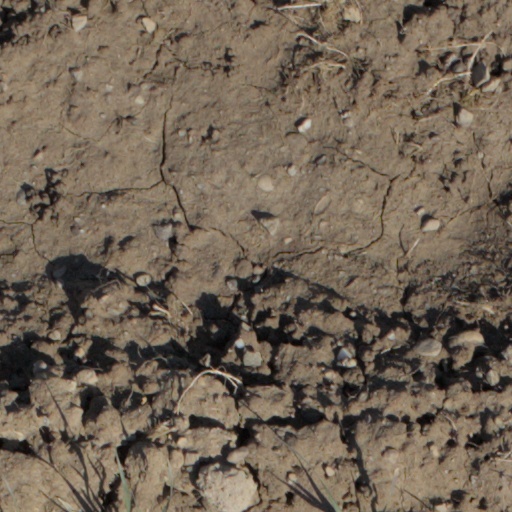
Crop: wheat